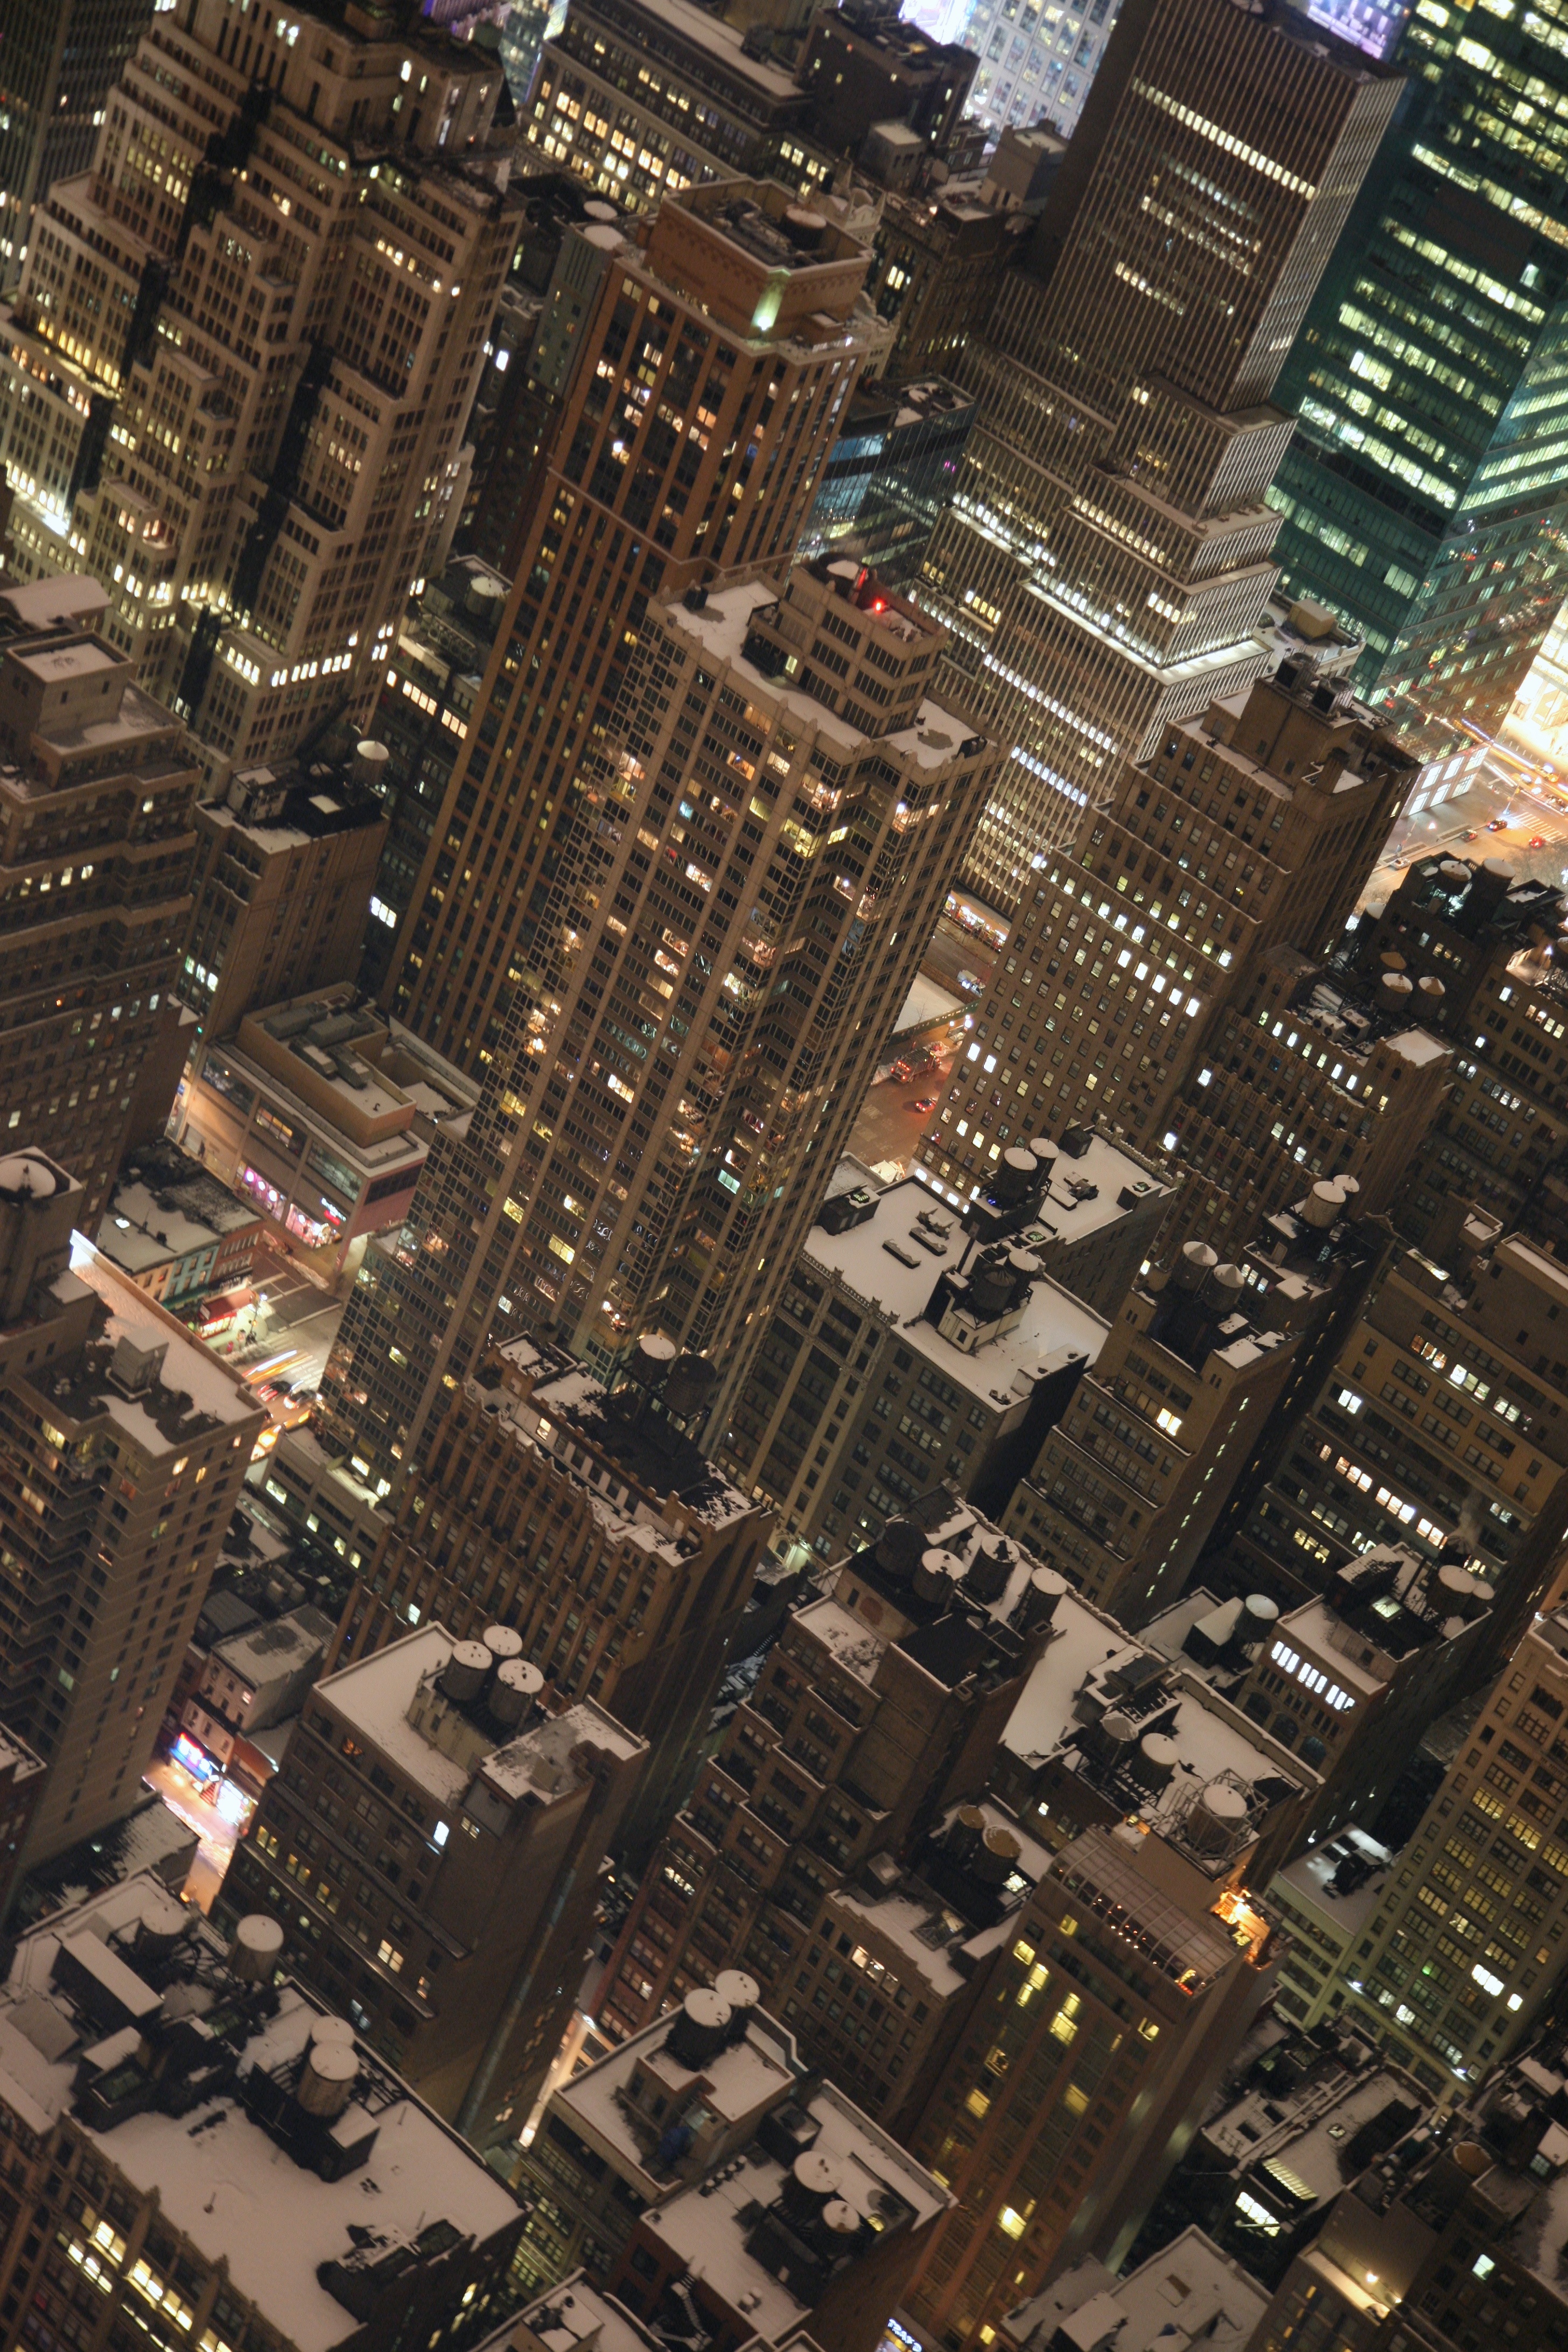
skyline, night, photography, city, skyscraper, manhattan, cityscape, downtown, suburb, nyc, tower block, newyork, empirestatebuilding, newyorkcity, ny, metropolis, empirestate, skycraper, neighbourhood, bird's eye view, aerial photography, urban area, residential area, human settlement, metropolitan area